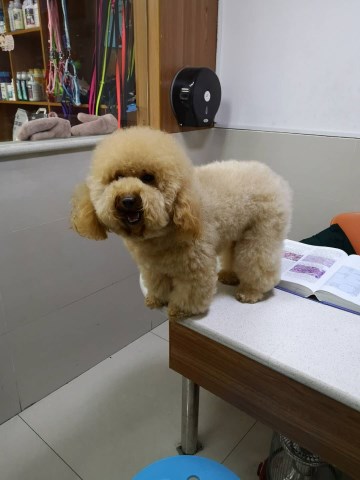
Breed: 7449-n000128-teddy